77 Sunset Strip

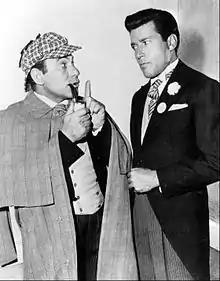
Louis Quinn and Efrem Zimbalist Jr., 1962

77 Sunset Strip is an American private detective crime drama television series created by Roy Huggins and starring Efrem Zimbalist Jr., Roger Smith, Richard Long (from 1960 to 1961) and Edd Byrnes (billed as Edward Byrnes). Each episode was one hour long when aired with commercials. The series aired on ABC from October 10, 1958, to February 7, 1964.